Holyrood Palace

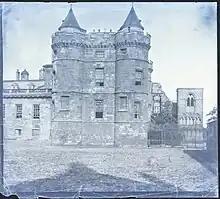
<a href="https%3A//library.nga.gov/permalink/01NGA_INST/1p5jkvq/alma994204278404896">Holyrood Palace, waxed-paper negative by Thomas Keith, c. 1856

After the Union of Scotland and England in 1707 the palace lost its principal functions. The office of Lord High Commissioner ceased to exist, and with the abolition of the Privy Council in 1708 the Council Chamber became redundant. The Dukes of Hamilton, as Hereditary Keepers, had already taken over the Queen's Apartments in James V's Tower 1684, while the King's Apartments were neglected, and various nobles occupied the grace-and-favour apartments in the palace.